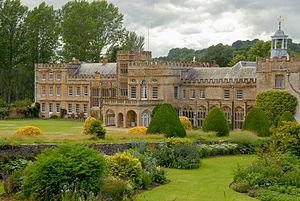
Francis Gwyn PC, de Llansannor Court, est un homme politique conservateur gallois, député à la Chambre des communes à plusieurs reprises entre 1673 et 1727.